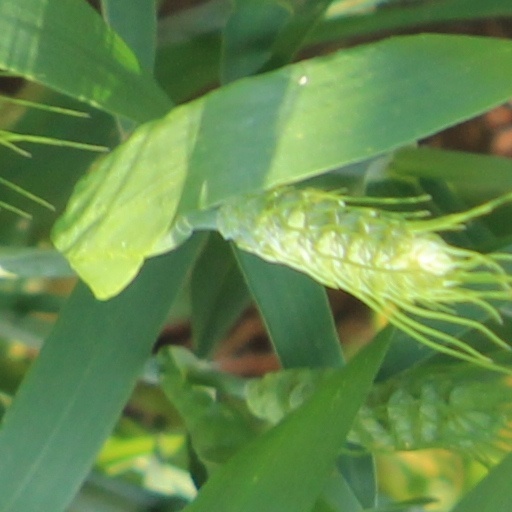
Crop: wheat